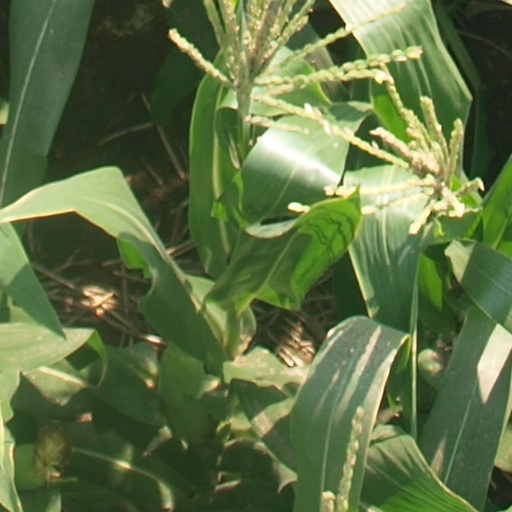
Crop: maize; corn